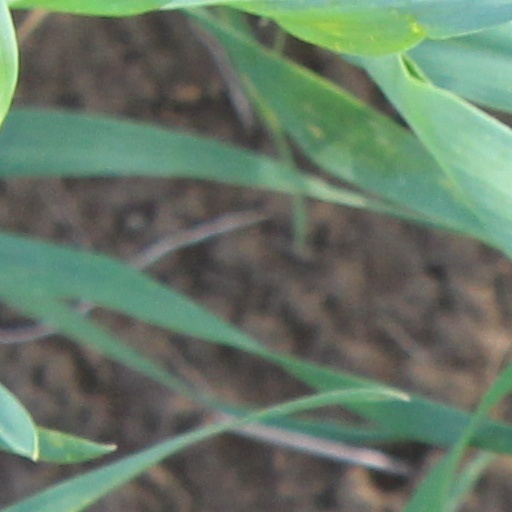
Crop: wheat